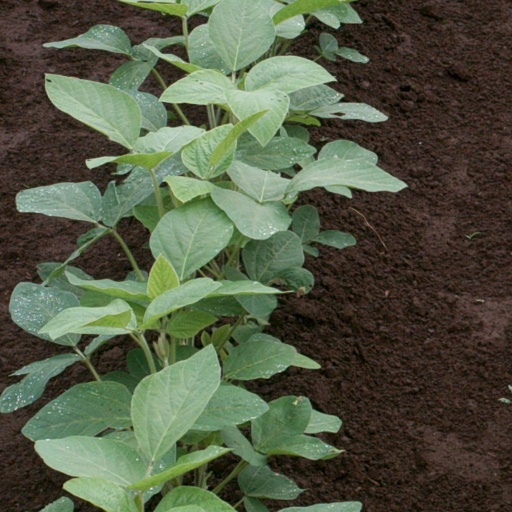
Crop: soybean